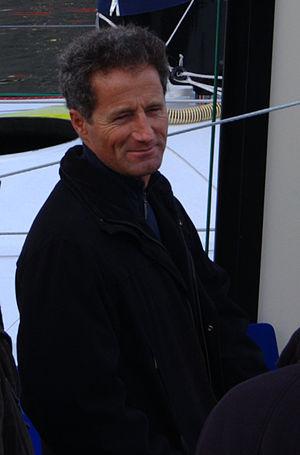
Le skipper Michel Desjoyeaux au Havre lors de la Transat Jacques Vabre 2011.